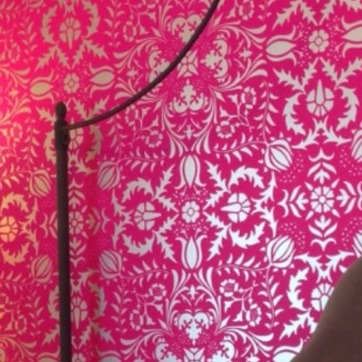
Material: wallpaper